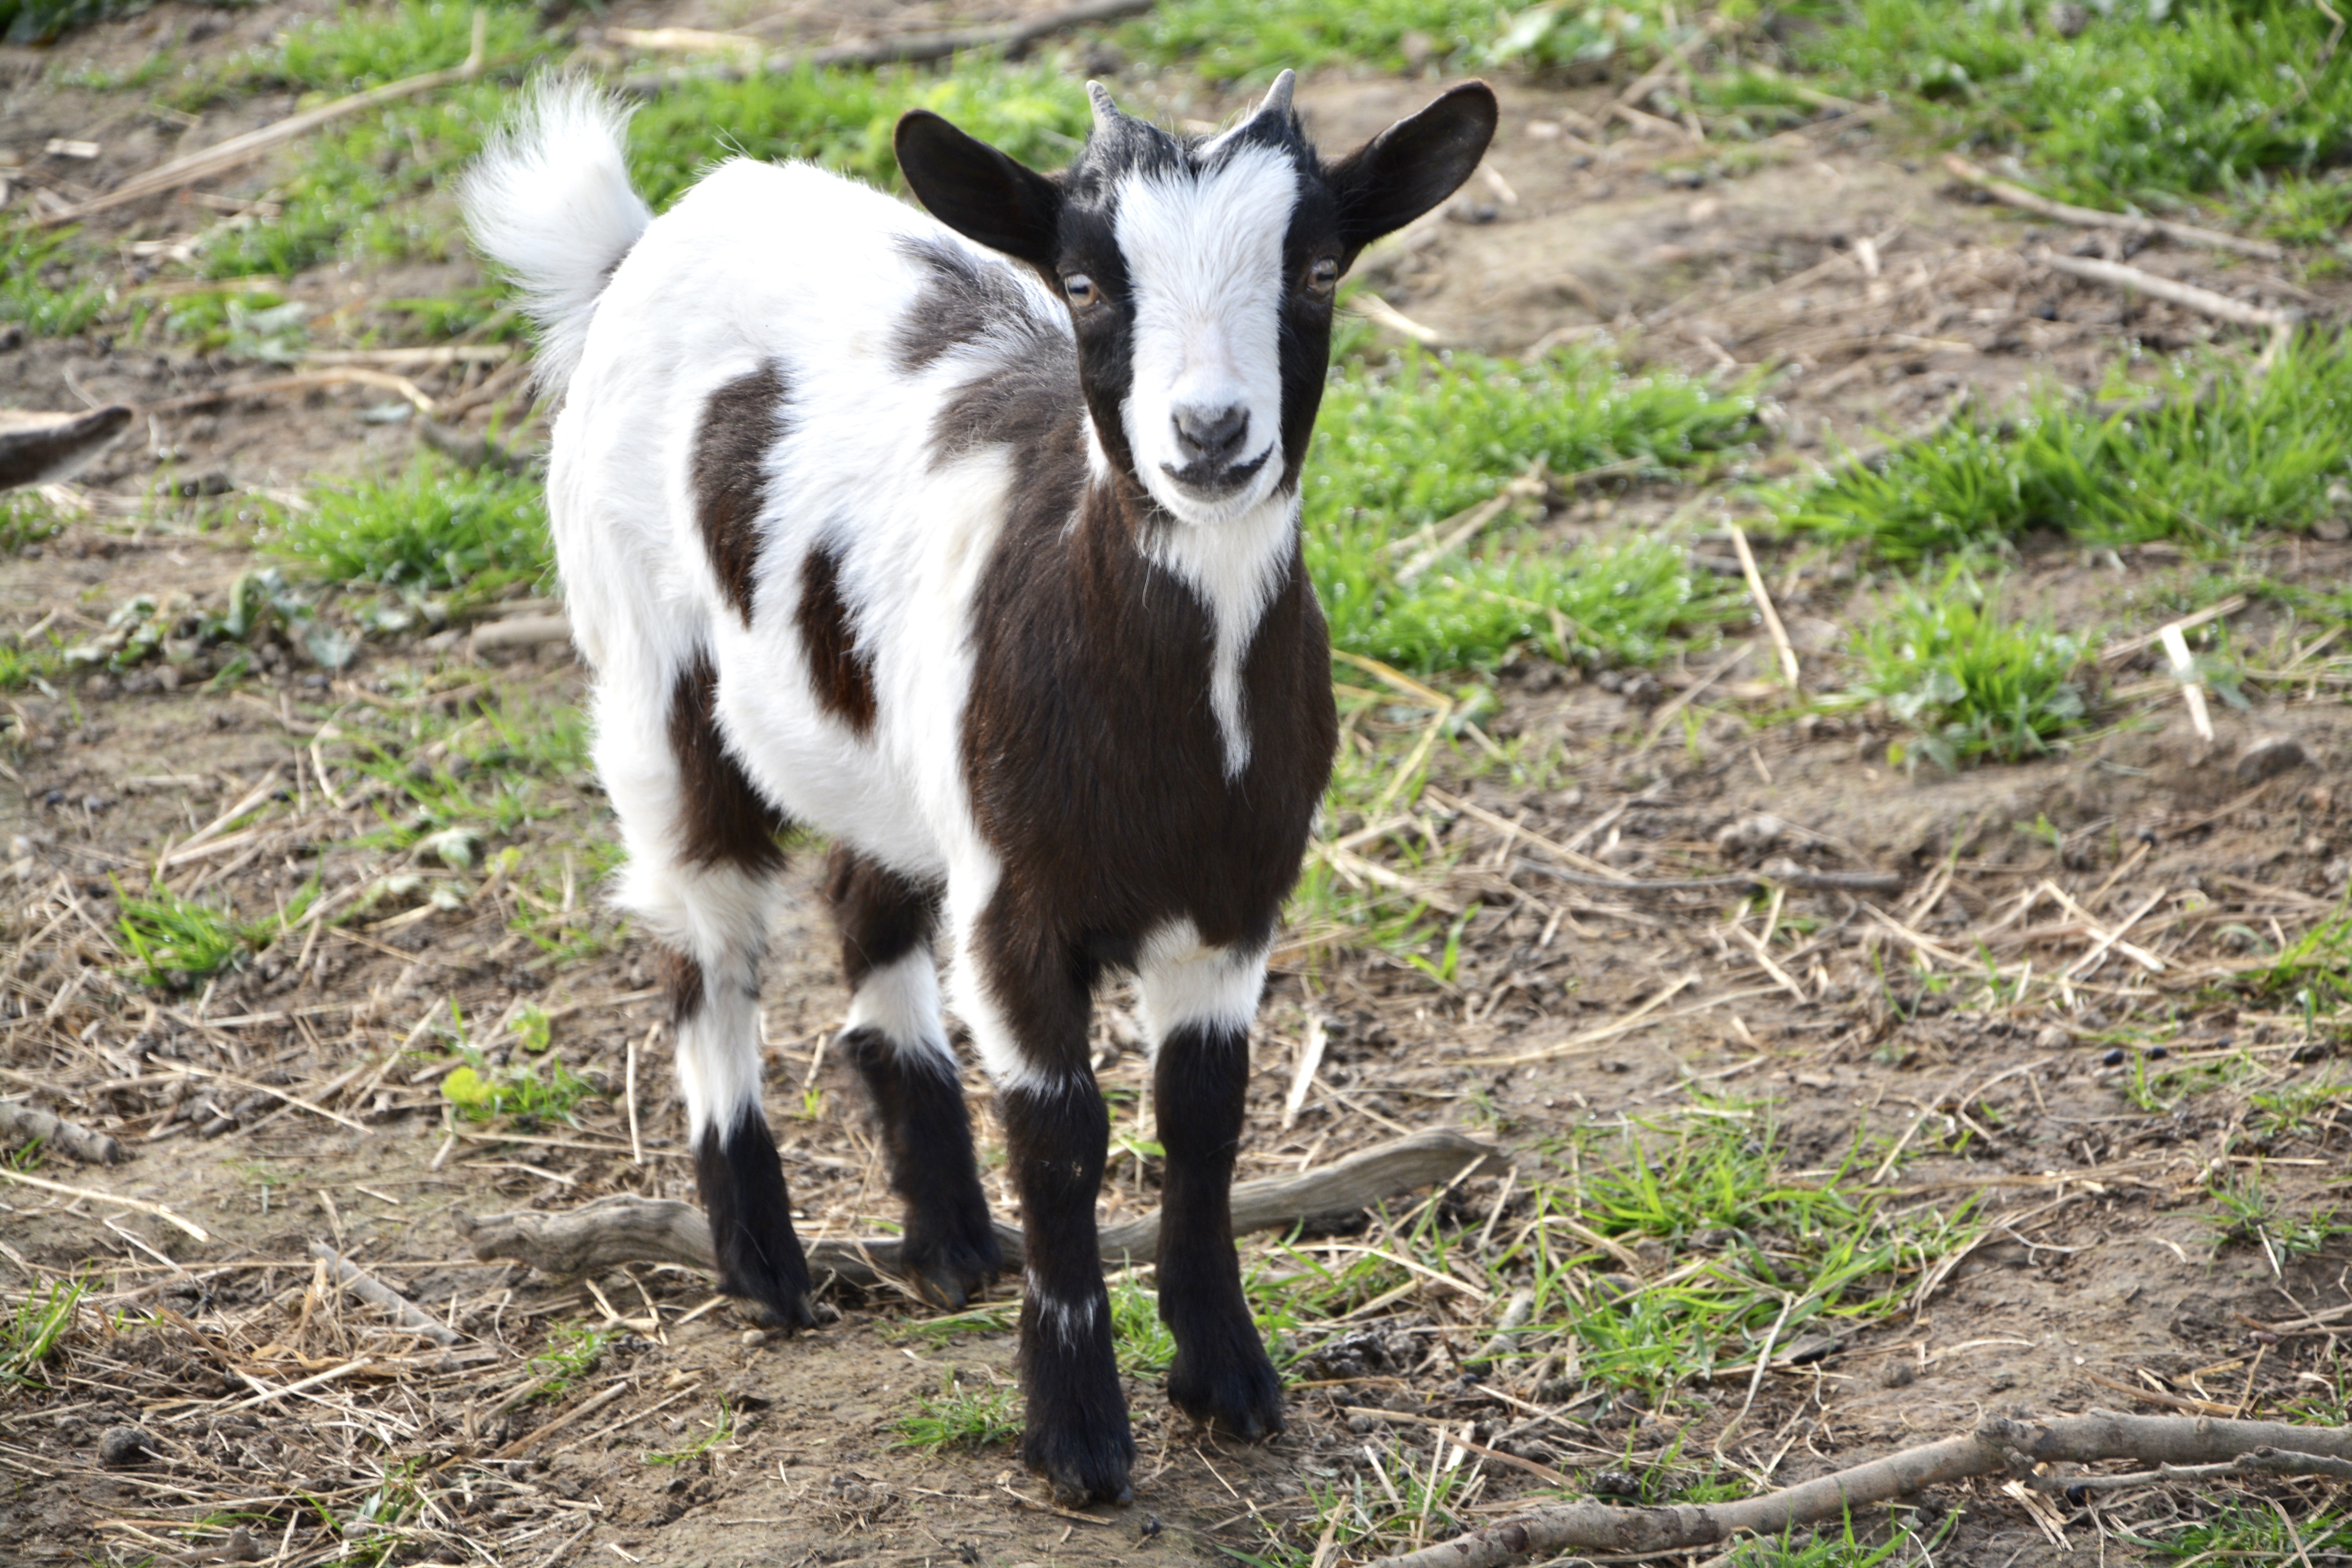
grass, animal, goat, horn, pasture, grazing, mammal, fauna, goats, vertebrate, goat baby, biquet, cow goat family